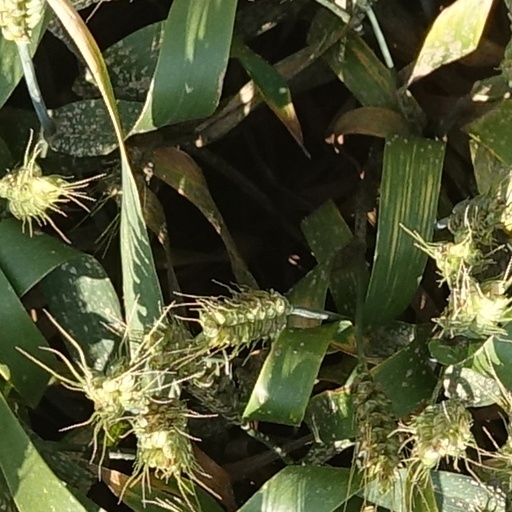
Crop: wheat